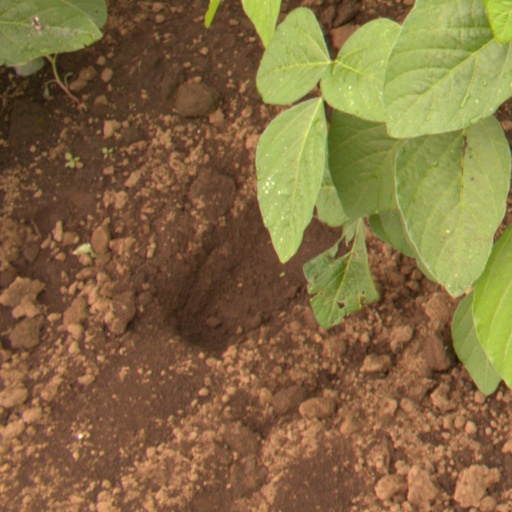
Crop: soybean